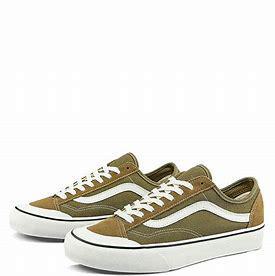
Brand: Vans
Model: Style 36 Decon Sf